Gordon G. Chang

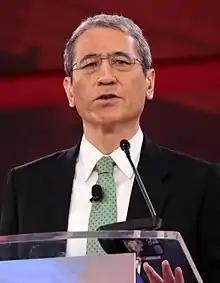
Chang in 2018

Gordon Guthrie Chang (born July 5, 1951) is an American lawyer, political analyst and conservative columnist known for his hawkish rhetoric on China. He is the author of the 2001 book "The Coming Collapse of China" in which he predicted the collapse of China by 2011. In December 2011, he changed the timing of the year of the predicted collapse to 2012.